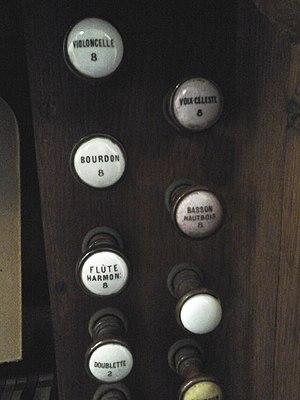
Quelques tirants de jeux, à droite des claviers
L'église Saint-Georges de Fumay est une église paroissiale de style néo-gothique, située sur la commune de Fumay, dans les Ardennes.